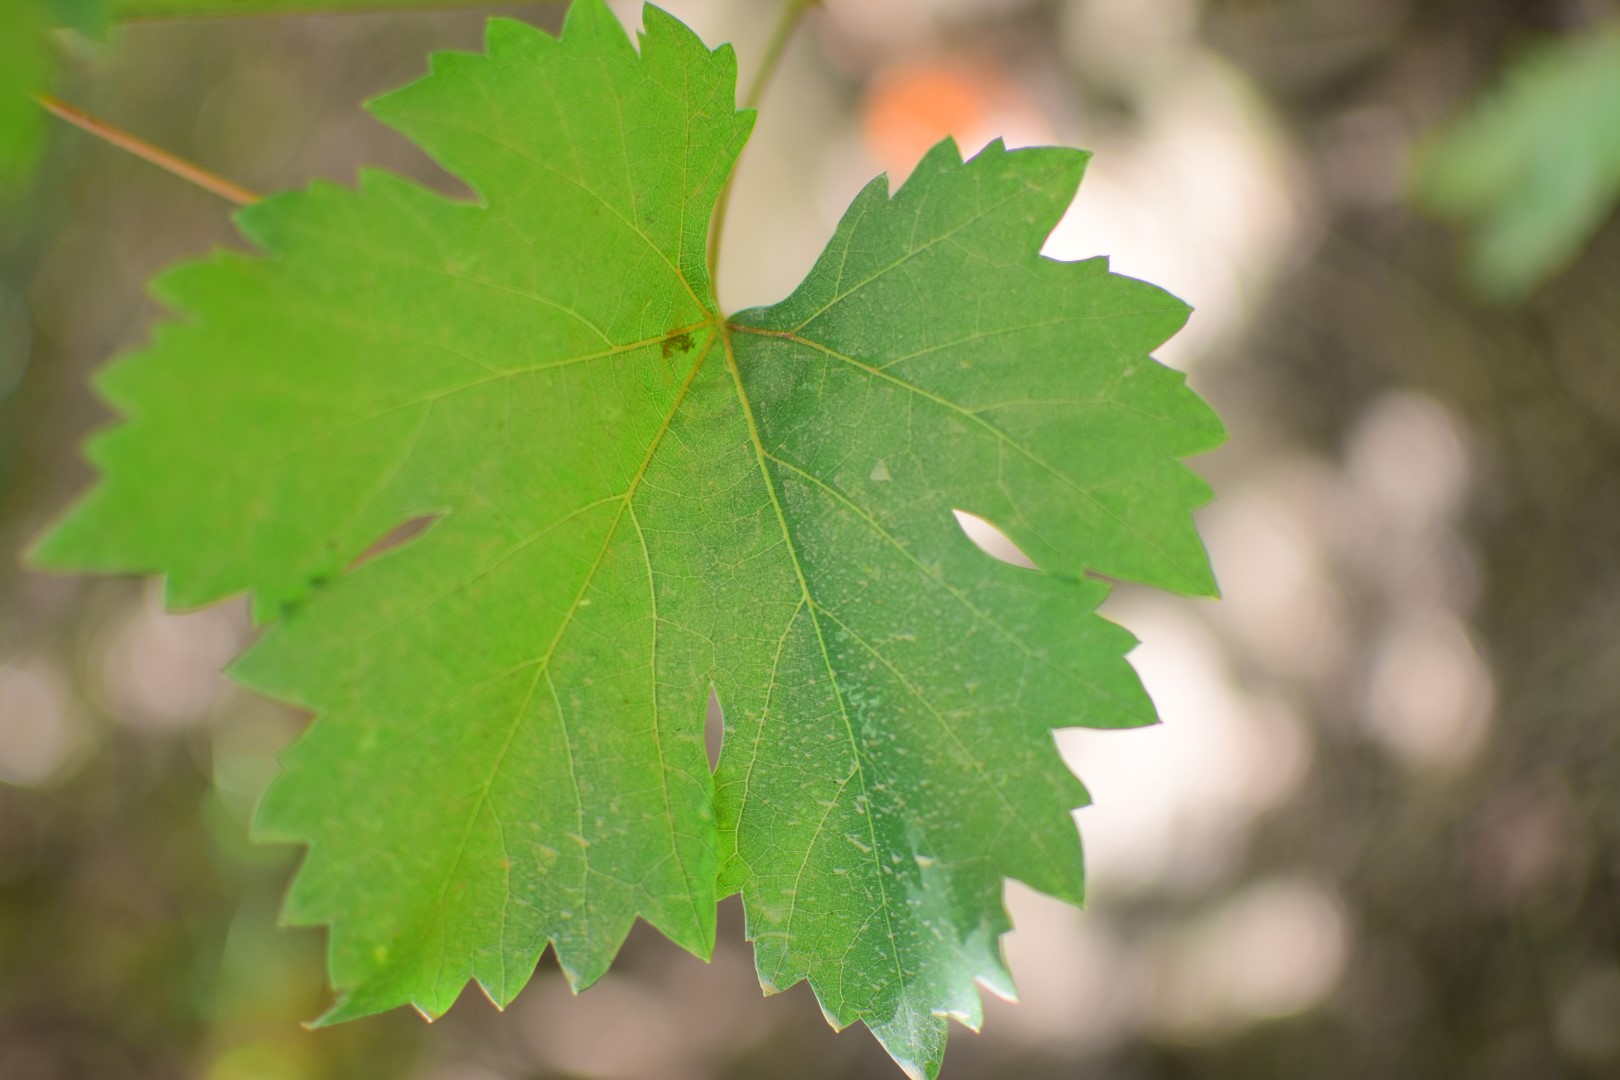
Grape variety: Shdah